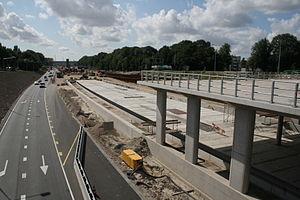
La Noord/Zuidlijn ou Lijn 52, est une ligne du métro d'Amsterdam inaugurée le 22 juillet 2018. Elle relie l'arrondissement d'Amsterdam-Noord à la gare d'Amsterdam-Sud en passant notamment par la gare centrale d'Amsterdam.